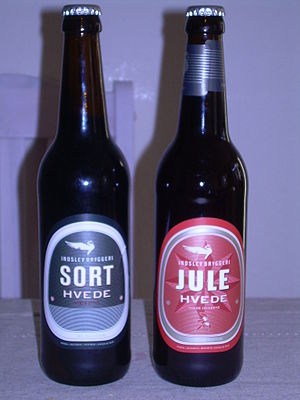
Indslev Bryggeri
Øl fra Indslev Bryggeri
Indslev Bryggeri ligger i Indslev ved Nørre Aaby på Vestfyn. Det åbnede første gang i 1897 under navnet Bryggeriet Heimdal. Senere, i 1944, skiftede det navn til Indslev Bryggeri, og har også i en kortere periode heddet Bryggeriet Juelsminde.